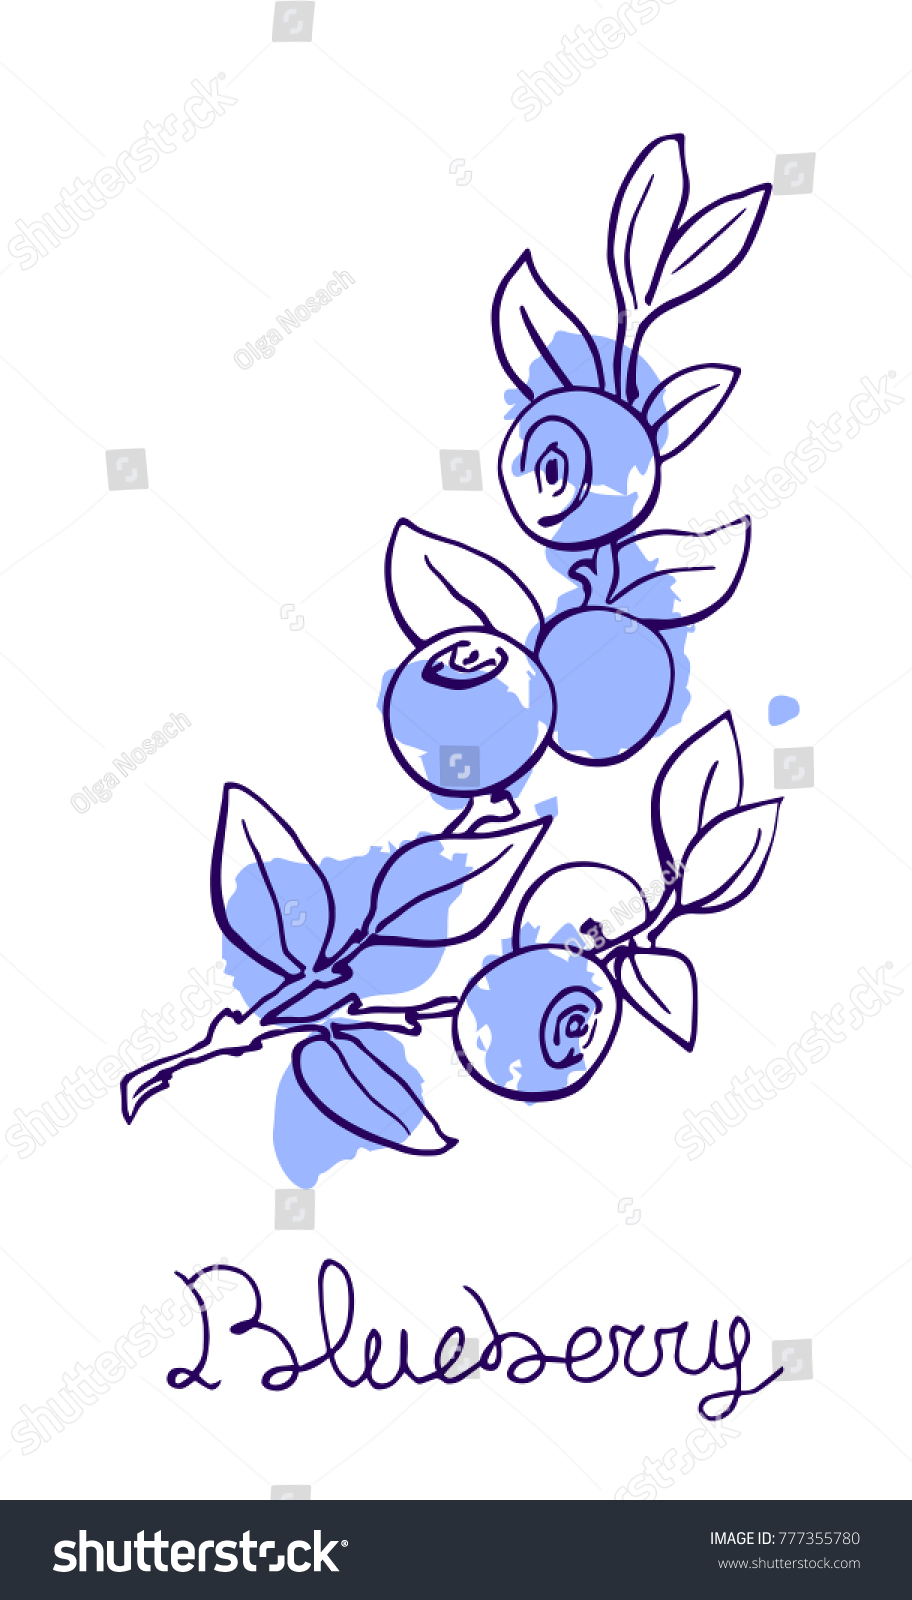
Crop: blueberry
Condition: healthy